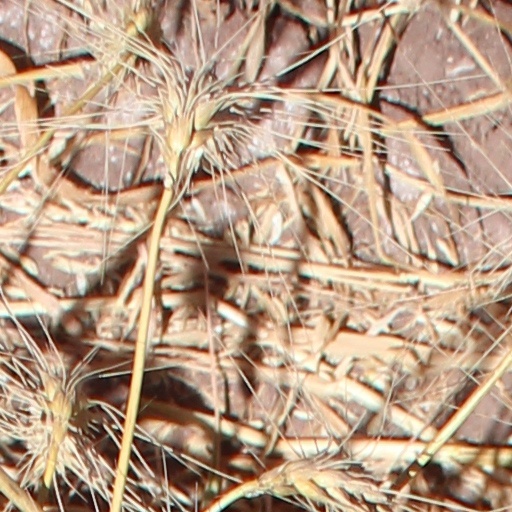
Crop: wheat